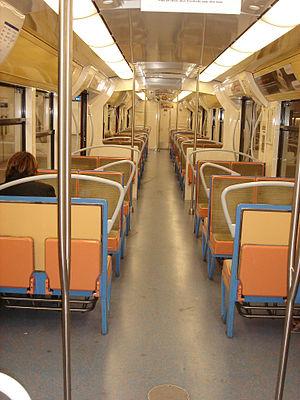
Interieur d'une rame de métro, RER, ligne A, Paris.
La ligne A du RER d'Île-de-France, plus souvent simplement nommée RER A, est une ligne du réseau express régional d'Île-de-France qui traverse d'est en ouest l'agglomération parisienne, avec plusieurs branches aux extrémités d'un tronçon central. Elle relie Saint-Germain-en-Laye, Cergy et Poissy à l'ouest, à Boissy-Saint-Léger et Marne-la-Vallée à l'est, en passant par le cœur de Paris.